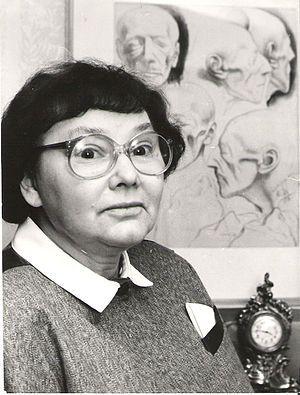
Ingrid Mittenzwei
Ingrid Mittenzwei var en tysk historiker. Fra 1977 til 1990 var hun medlem af redaktionskollegiet til Jahrbuchs für Geschichte des Feudalismus. Fra 1980 til pensioneringen i 1989 var hun professor ved Videnskabsakademiet i DDR.